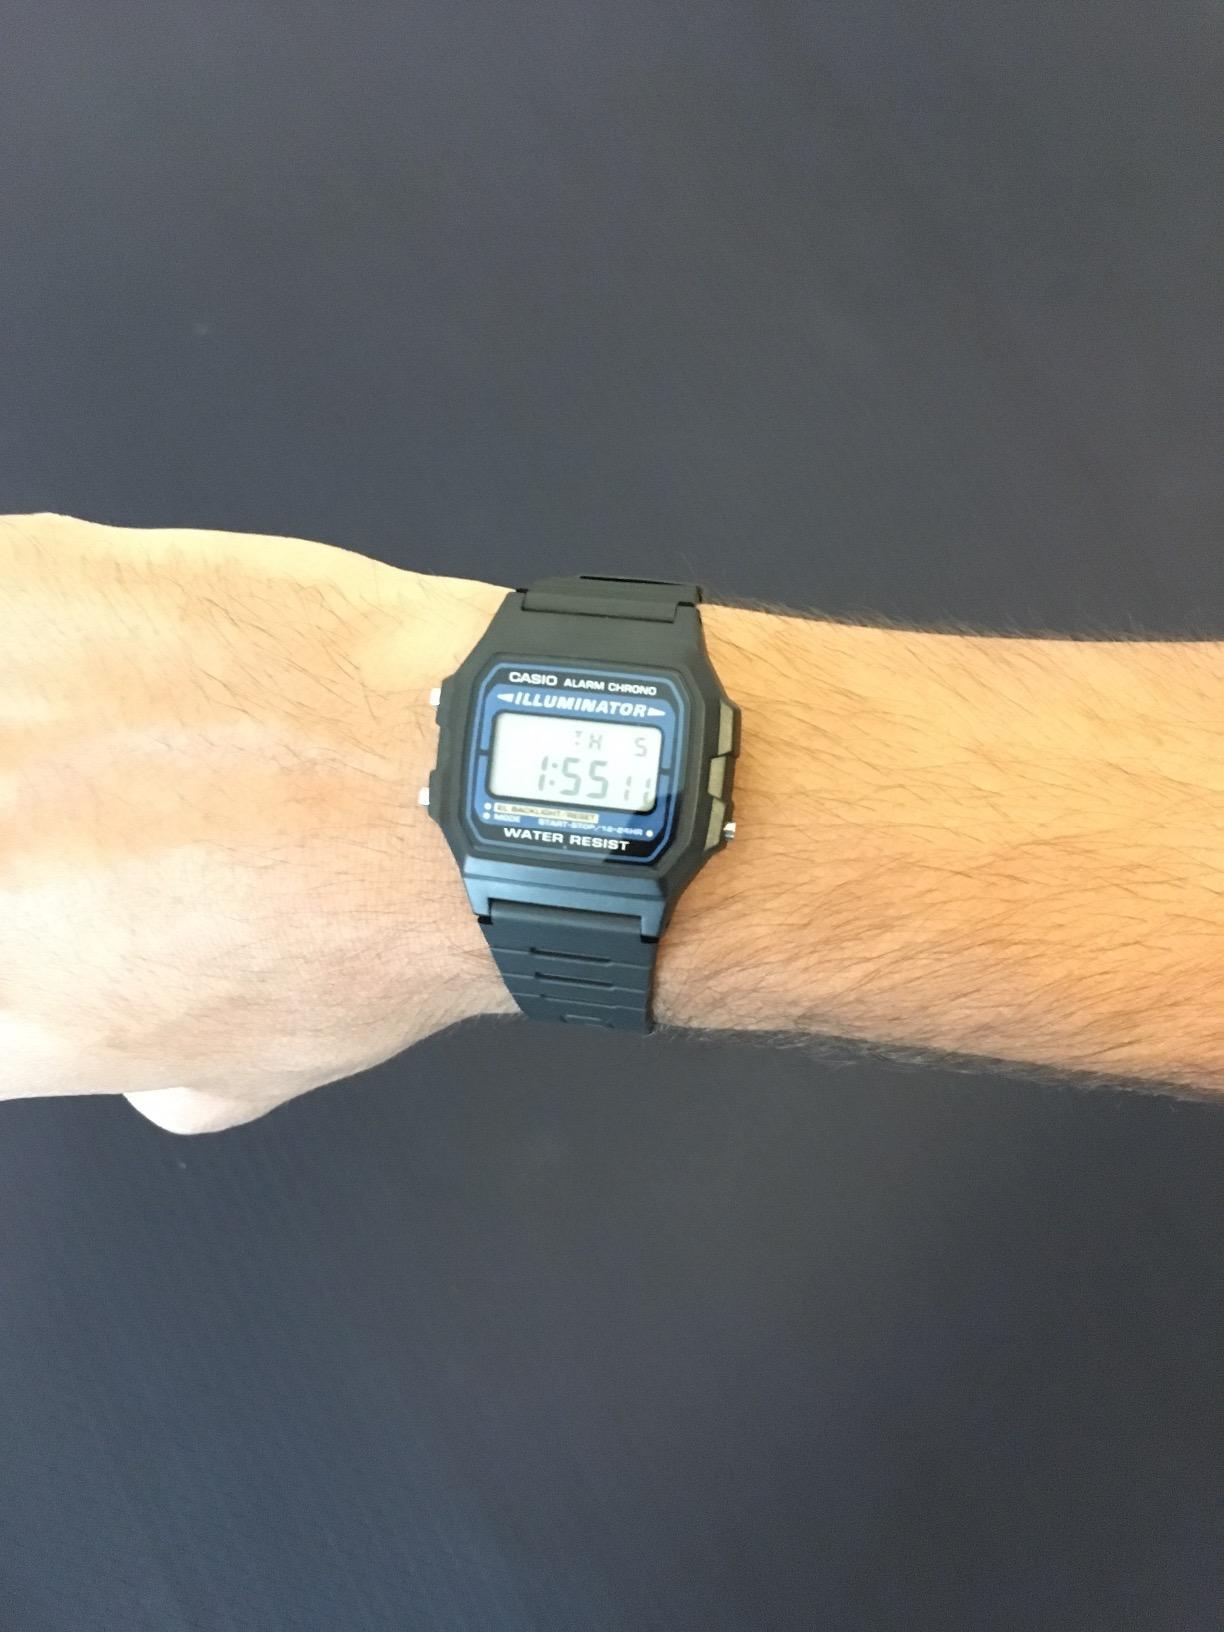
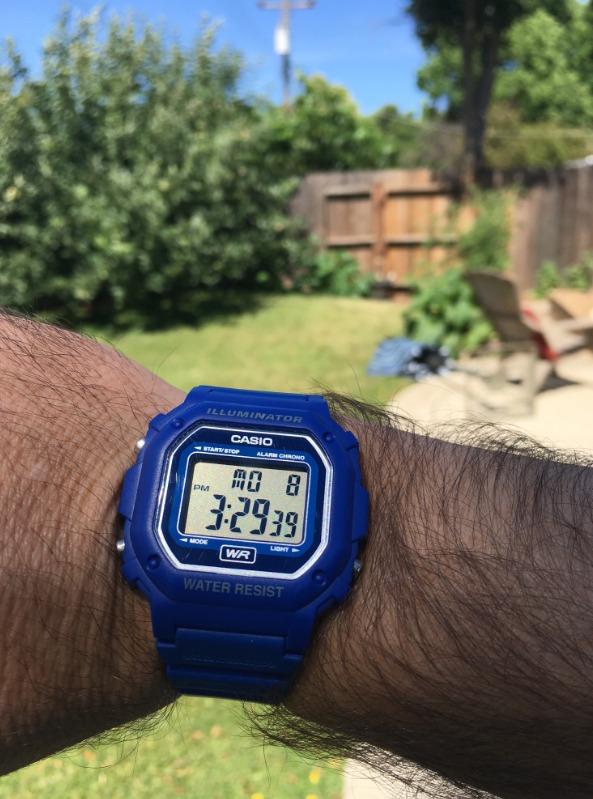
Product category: accessories_watch
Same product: no